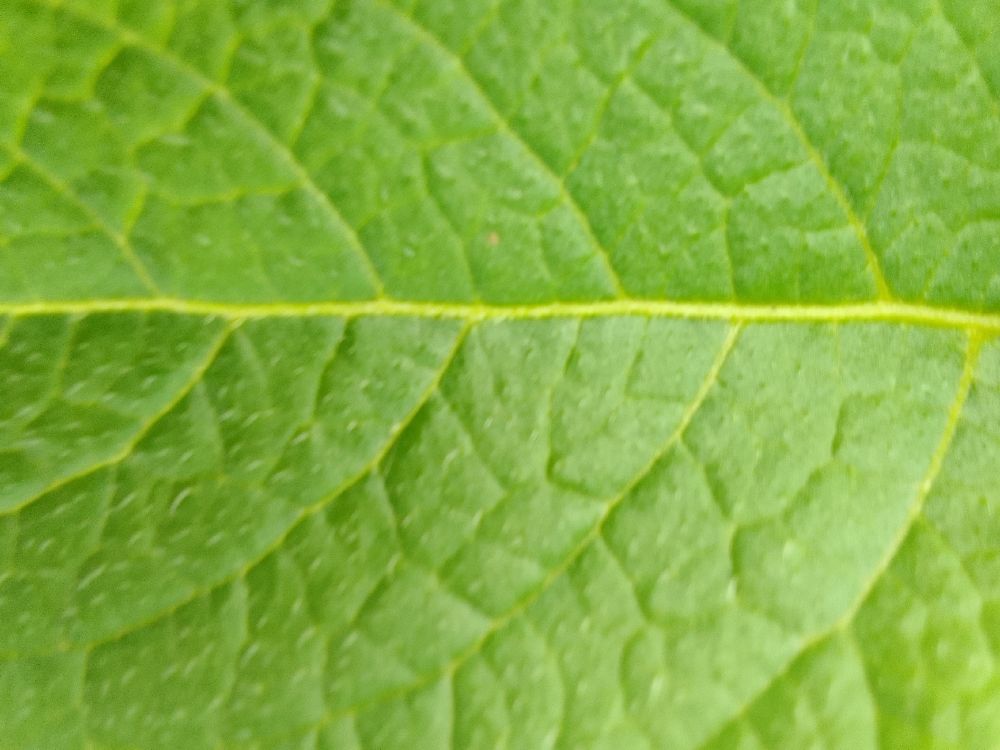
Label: Healthy